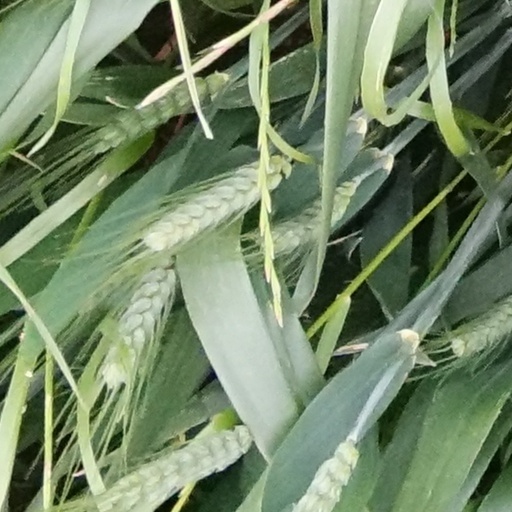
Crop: wheat